Buddhism in the Philippines

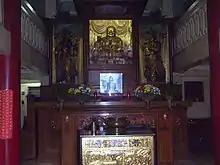
The Main Altar of a Buddhist Temple in Masangkay Street, Tondo, Manila.

In the 13th century, Buddhism and Hinduism were introduced to the people of Palawan through the Srivijaya and Majapahit . Surviving Buddhist images and sculptures are primarily found in and at Tabon Cave. Recent research conducted by Philip Maise has included the discovery of giant sculptures and cave paintings within the burial chambers in the caves depicting the Journey to the West.